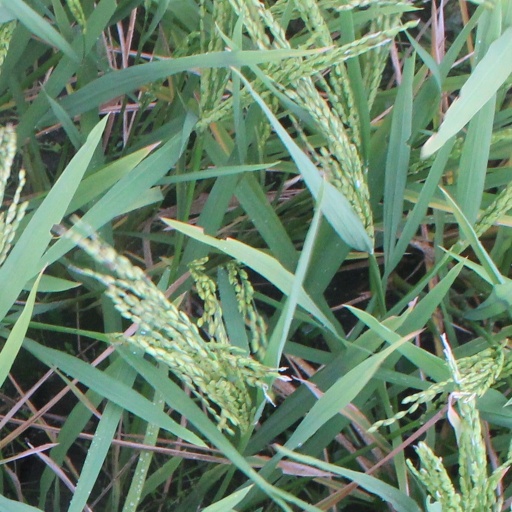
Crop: rice